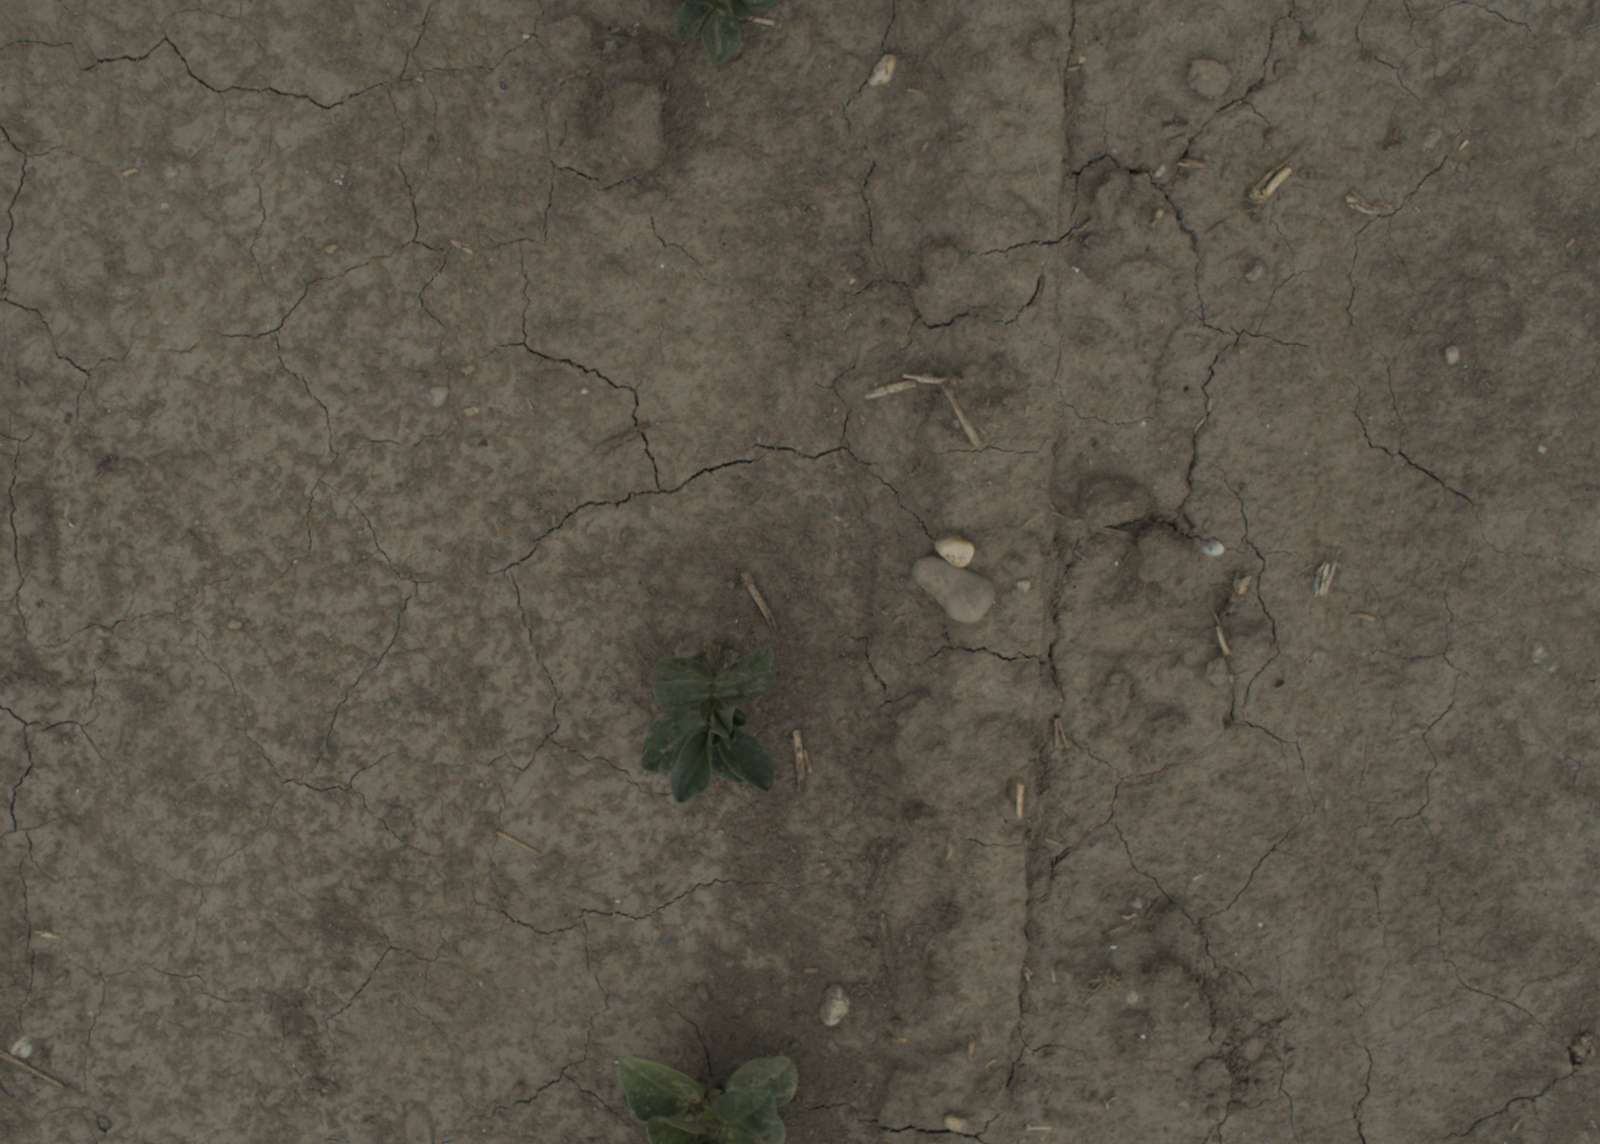
Capture date: 05.07.2021 13:28:24
Weather: cloudy
Wind: medium
Seeding date: 08.06.2021
Plant canopy height (mm): 961